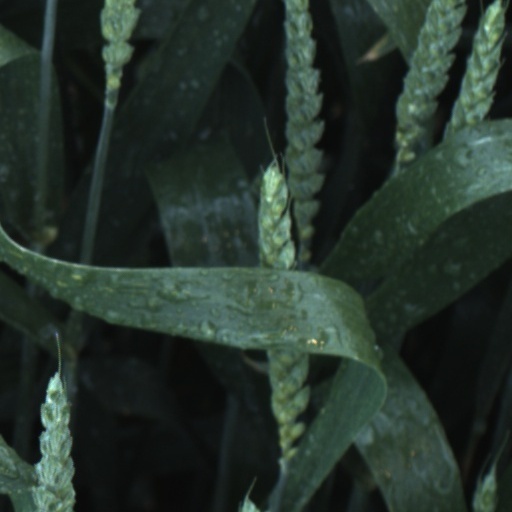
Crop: wheat